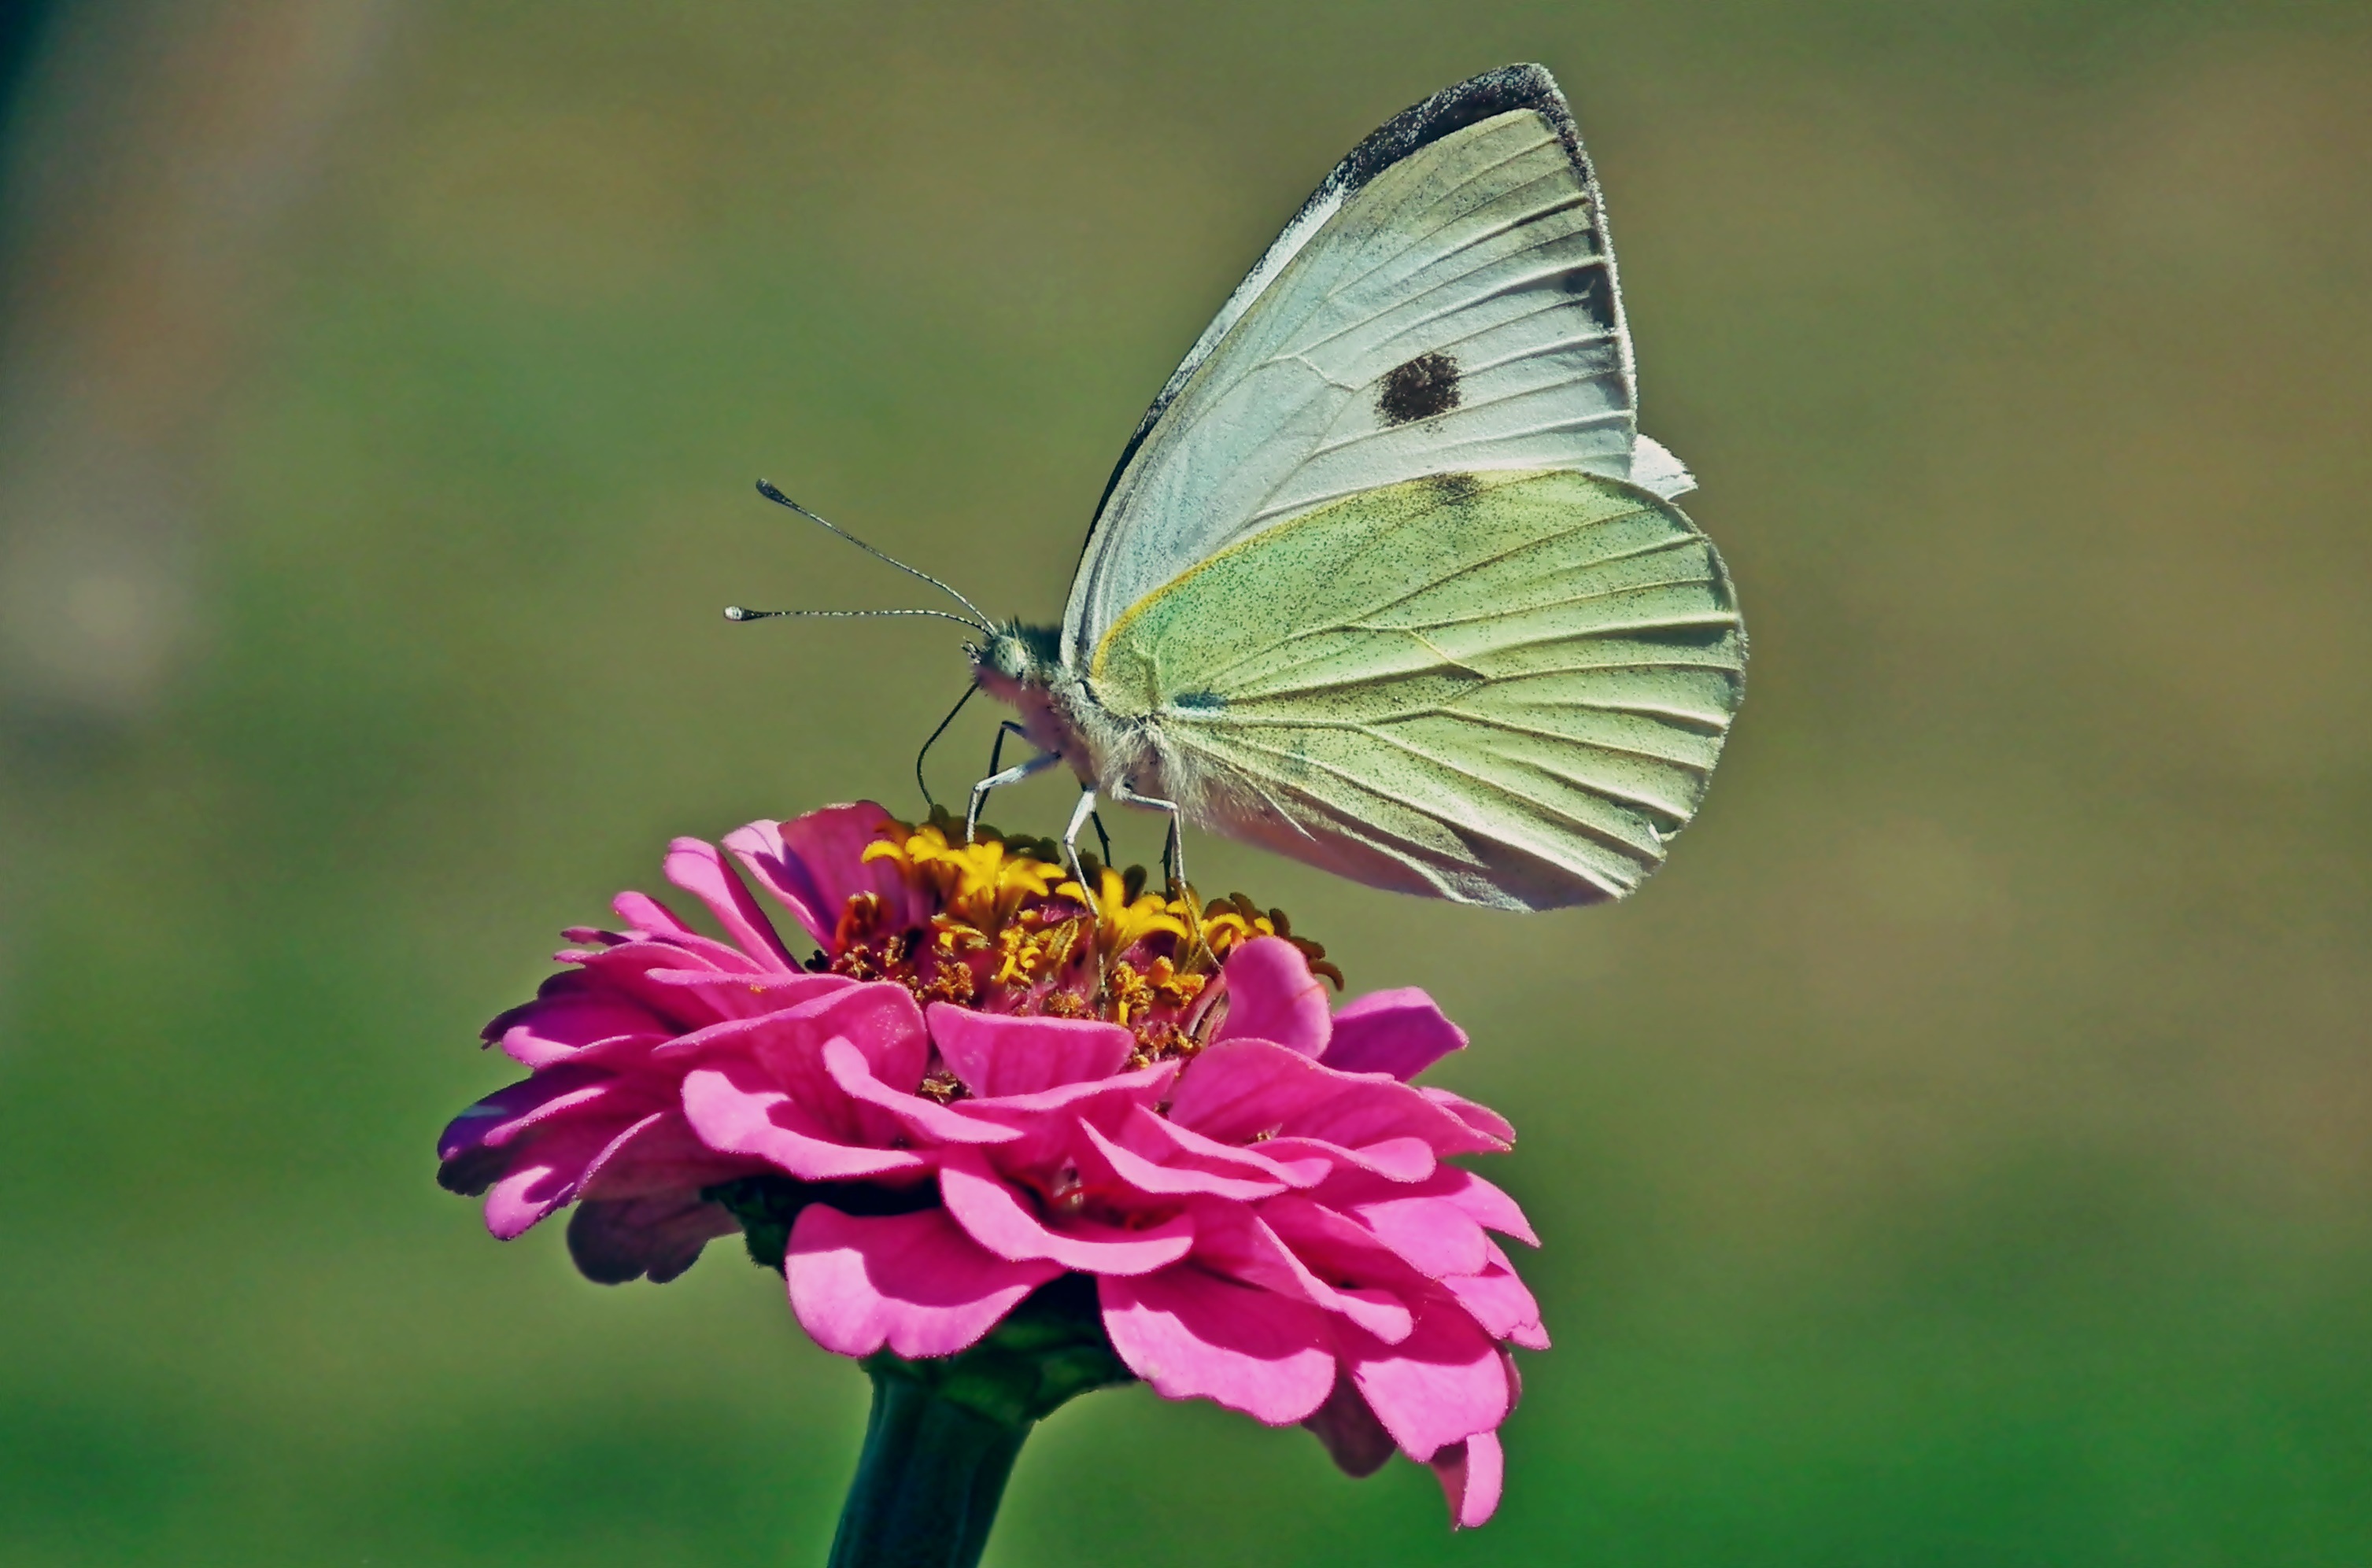
natural, flower, plant, pollinator, butterfly, insect, arthropod, moths and butterflies, petal, invertebrate, Garden white, wing, close up, flowering plant, macro photography, annual plant, Large White, art, magenta, pollen, herbaceous plant, perennial plant, Pedicel, plant stem, lycaenid, brush footed butterfly, horse, zinnia, pieridae, milkweed